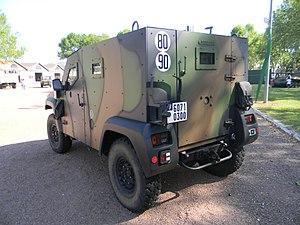
Journées portes ouvertes du quartier général Sabatier à Lyon le 15 et 16 juin 2013.
Le 68ᵉ régiment d'artillerie d'Afrique, ou 68ᵉ régiment d'artillerie est une unité de l'armée de terre française. Le régiment est le dernier des régiments d'artillerie d'Afrique en activité. Il est l'héritier des régiments d'artillerie d'Afrique et groupes d'artillerie d'Afrique. Il est à ce titre dépositaire des traditions de l'artillerie d'Afrique et autorisé officiellement depuis 1993 à porter des attributs spécifiques rappelant cet héritage.